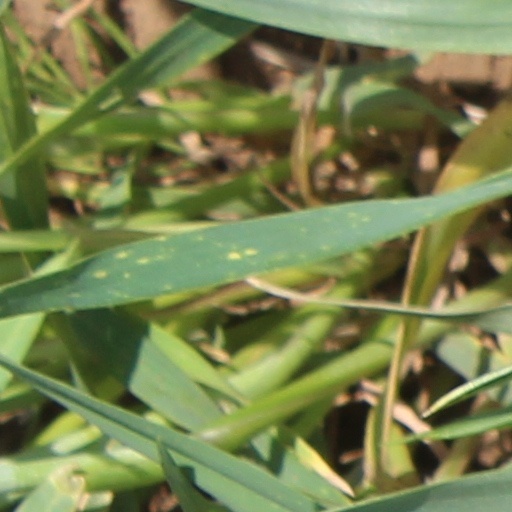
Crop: wheat